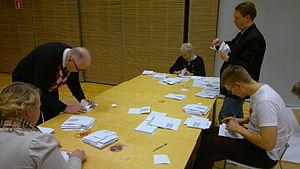
La Finlande est une république parlementaire et les élections en Finlande sont de différents types. Au niveau national, la Finlande élit un chef d'État – le président de la République – et un corps législatif. Le président est élu pour un mandat de six ans, par vote populaire direct. Le Parlement compte 200 membres, élus pour un mandat de quatre ans par le scrutin proportionnel plurinominal, dans les circonscriptions. La Finlande a un système multipartite, avec trois partis traditionnellement puissants, dans lequel un parti n' a pas toujours la chance de gagner le pouvoir à lui seul, ce qui fait que les partis doivent travailler ensemble pour former des gouvernements de coalition.